Belle Coddington

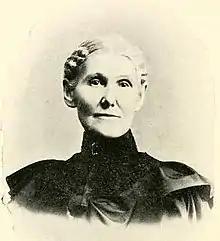
Belle Coddington, from an 1895 publication.

Arabella Letitia Graham Tannehill Coddington (December 30, 1842 – December 26, 1920) was a teacher in Iowa, and a nurse during the American Civil War.